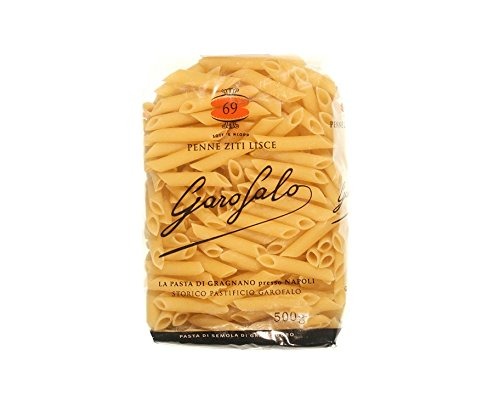
Item Name: Penne Ziti,69
Value: 20.0
Unit: Count

Price: 6.59